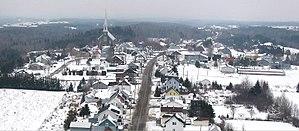
Vue aérienne de Saint-Paul-de-la-Croix, au Québec (Canada)
Le Bas-Saint-Laurent est une région administrative du Québec située sur la rive sud de l'estuaire du Saint-Laurent. Il est bordé au sud par l'État du Maine et le Nouveau-Brunswick, et par les régions de Chaudière-Appalaches et de Gaspésie–Îles-de-la-Madeleine.
Saint-Paul-de-la-Croix est une municipalité de paroisse dans la municipalité régionale de comté de Rivière-du-Loup au Québec, située dans la région administrative du Bas-Saint-Laurent. Construit sur une crête du contrefort des Appalaches, le village offre un panorama remarquable sur la plaine du Saint-Laurent et les montagnes de Charlevoix. La municipalité est le lieu de naissance de Victor-Lévy Beaulieu.